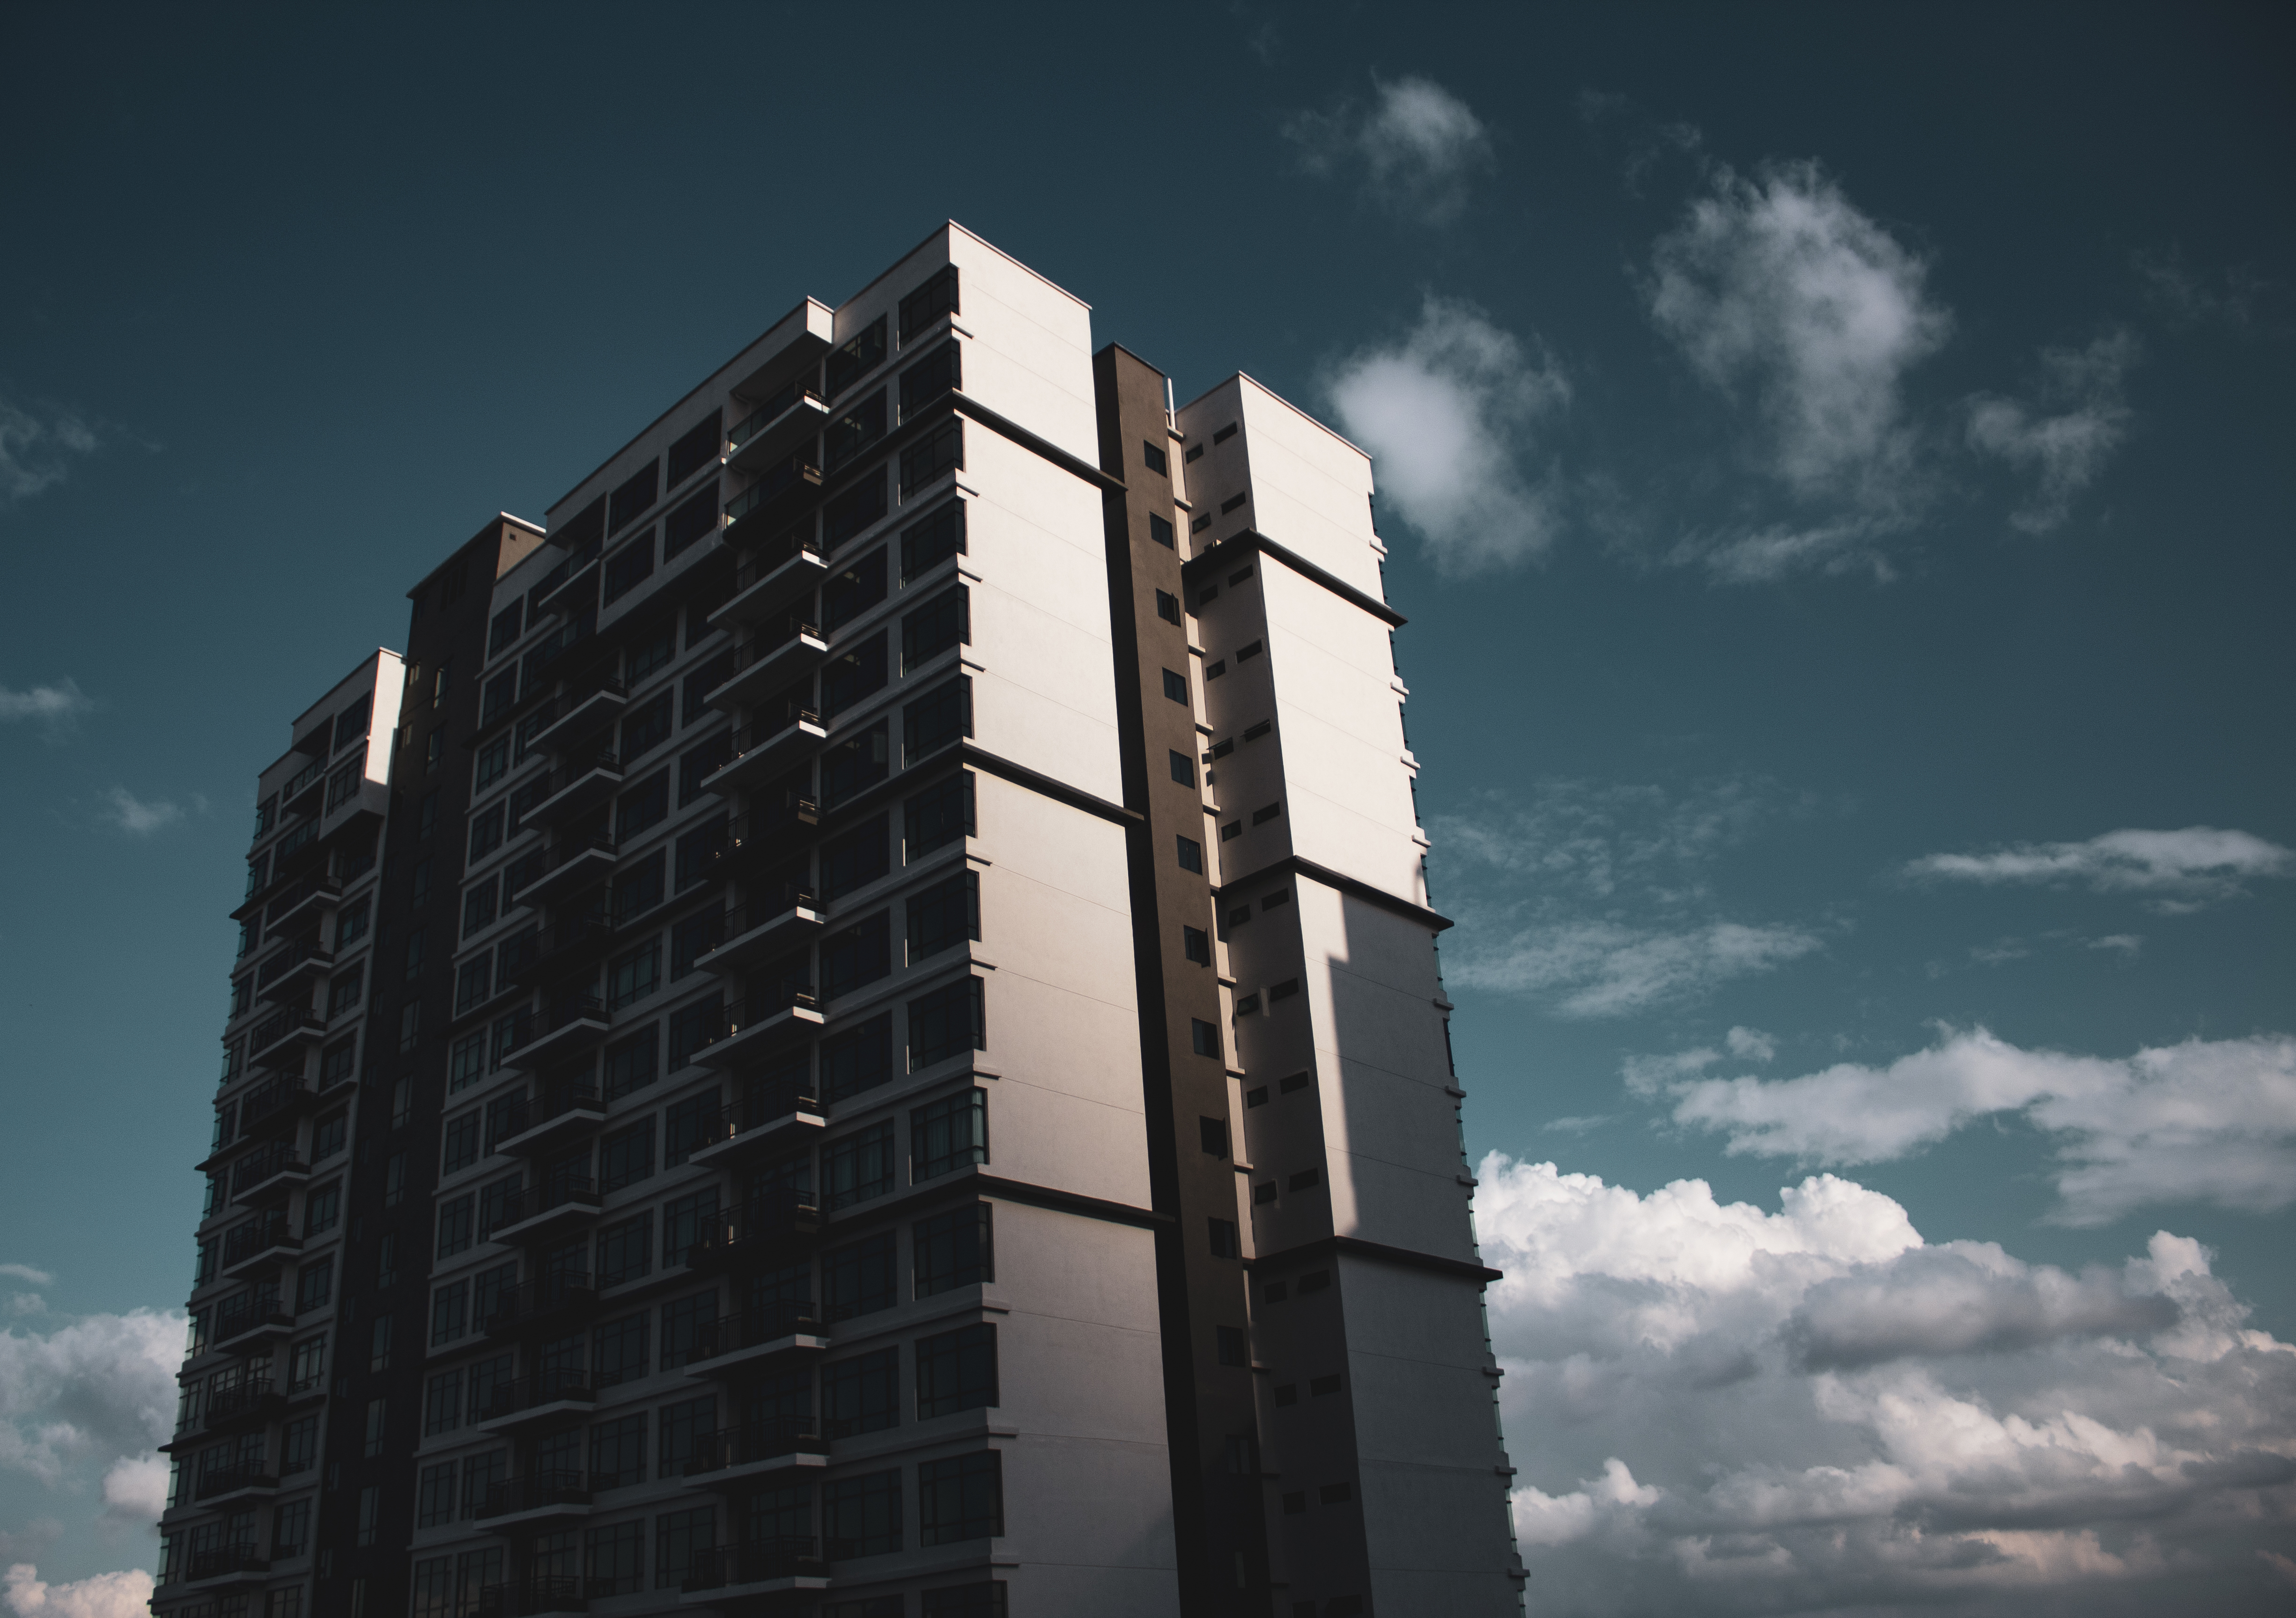
nature, sky, metropolitan area, architecture, daytime, tower block, urban area, blue, skyscraper, cloud, building, metropolis, landmark, condominium, tower, city, human settlement, corporate headquarters, commercial building, mixed use, facade, apartment, real estate, residential area, headquarters, downtown, glass, brutalist architecture, meteorological phenomenon, urban design, rock, reflection, world